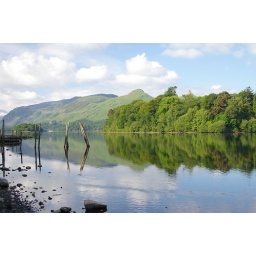
Another picture of Derwent water in the lake district